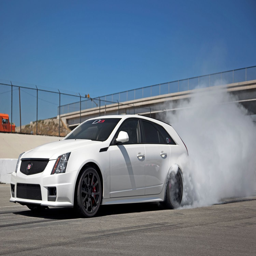
the wagon - as if it needed more power !